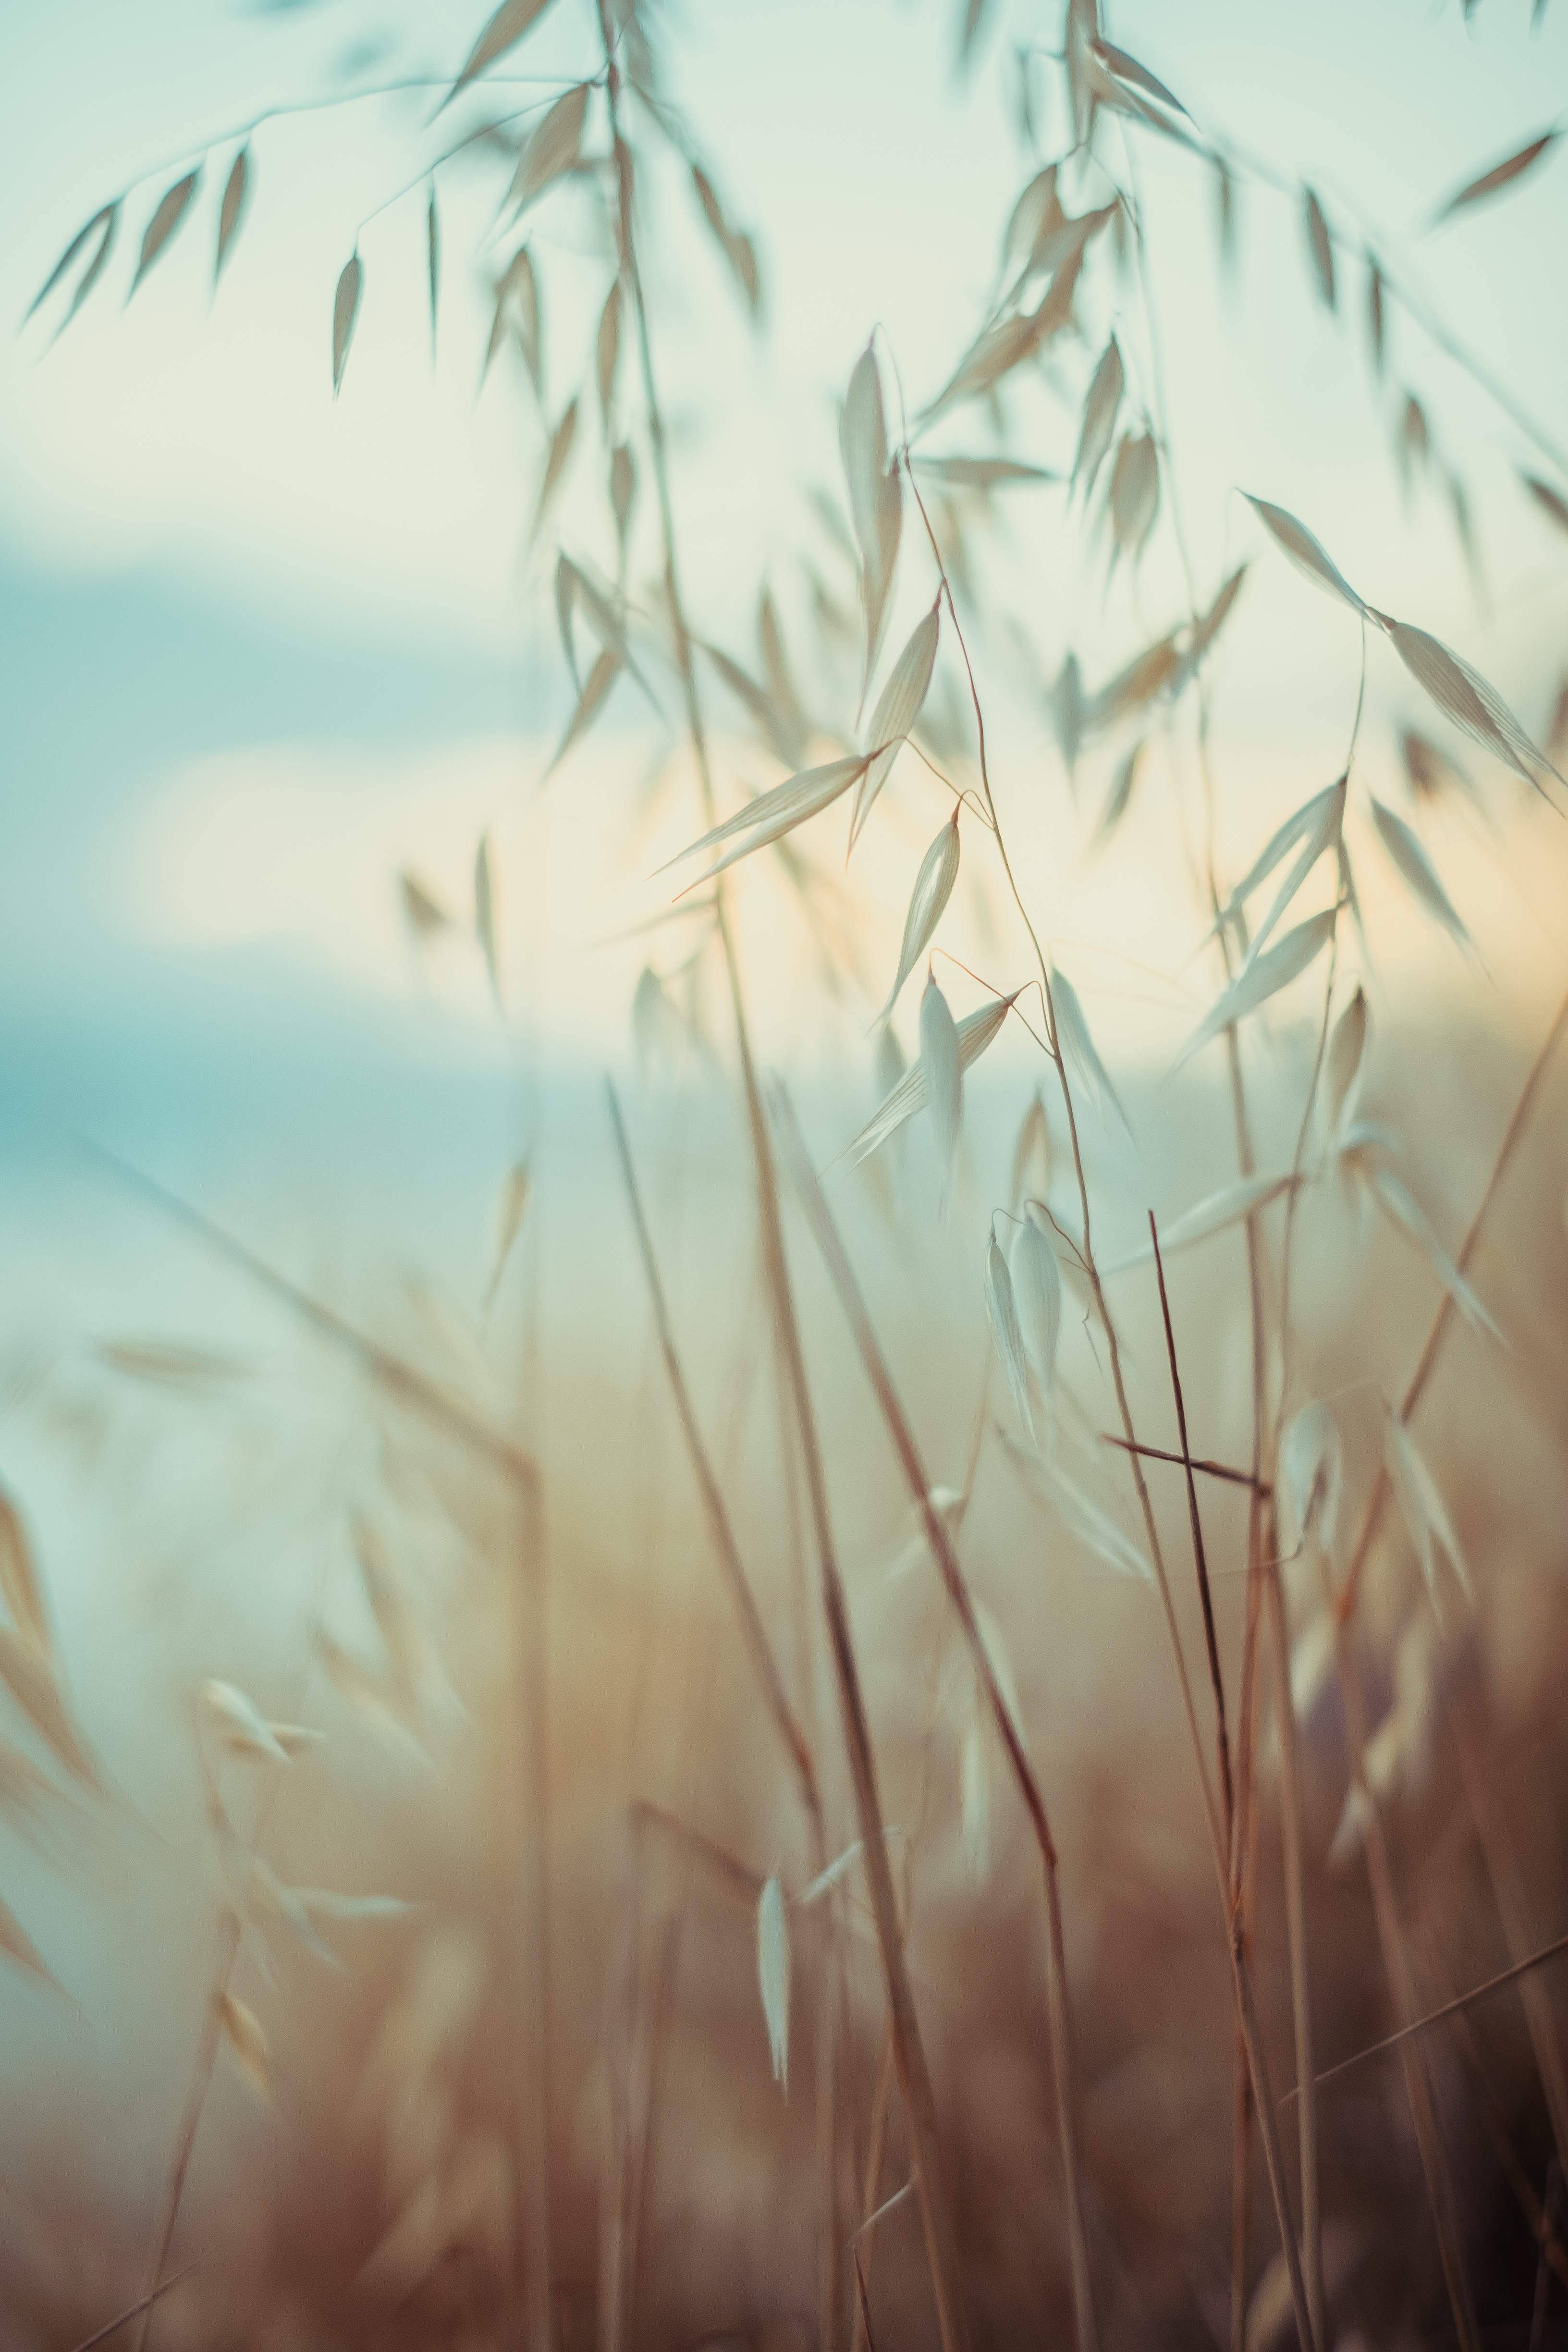
tree, grass, branch, plant, sky, sunlight, morning, leaf, flower, wind, frost, season, twig, atmospheric phenomenon, grass family